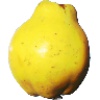
Label: quince